Claves

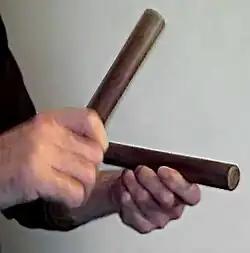
Playing a pair of claves

The basic principle when playing claves is to allow at least one of them to resonate. The usual technique is to hold one lightly with the thumb and fingertips of the non-dominant hand, with the palm up. This forms the hand into a resonating chamber for the clave. Holding the clave on top of fingernails makes the sound clearer. The other is held by the dominant hand at one end with a firmer grip, much like how one normally holds a drumstick. With the end of this clave, the player strikes the resting clave in the center.